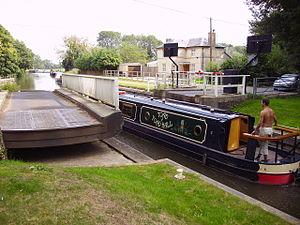
L'écluse de Tyle Mill est une écluse sur le canal Kennet et Avon, située près du village de Sulhamstead, dans le Berkshire, en Angleterre.